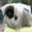
Label: dog